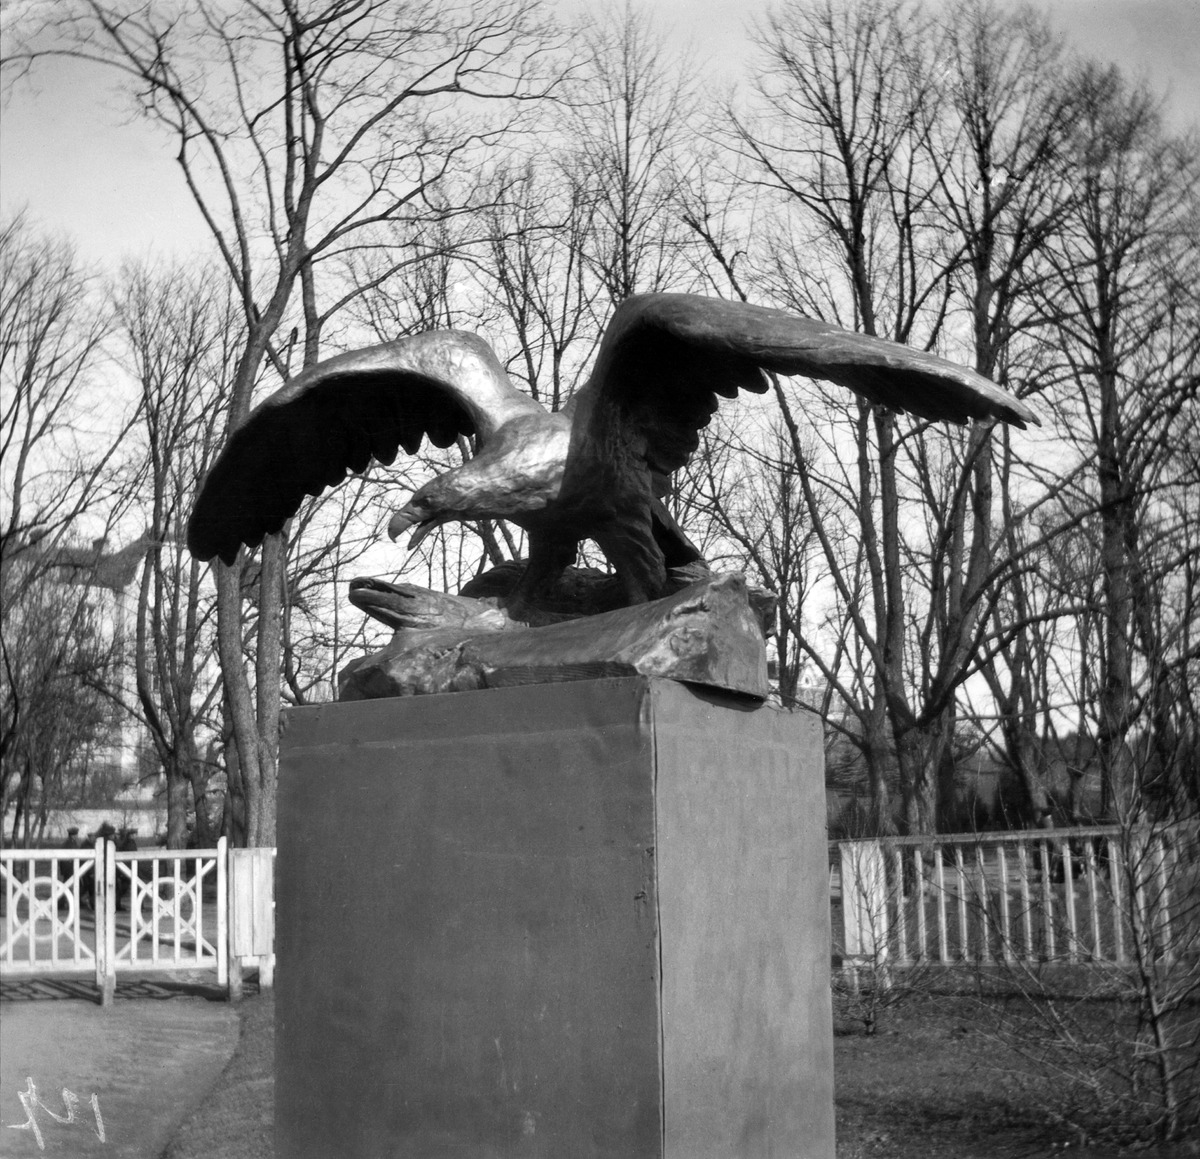
Kuvanveistäjä Evert Saarnion veistos Kotka ja hauki
sisällön kuvaus: Kuvanveistäjä Evert Saarnion veistos Kotka ja hauki. Ollut tilapäisesti

näytteillä

Kaivopuistossa. mustavalkoinen
Kuvaaja: Timiriasew, Ivan, valokuvaaja, Saarnio, Ewert Leopold, kuvan kohteen tekijä
Ajankohta: kuvausaika 1916
Paikka: Suomi, Uusimaa, Helsinki, Kaivopuisto Helsinki, Kaivopuisto
Aiheet: patsaat veistokset, puistot